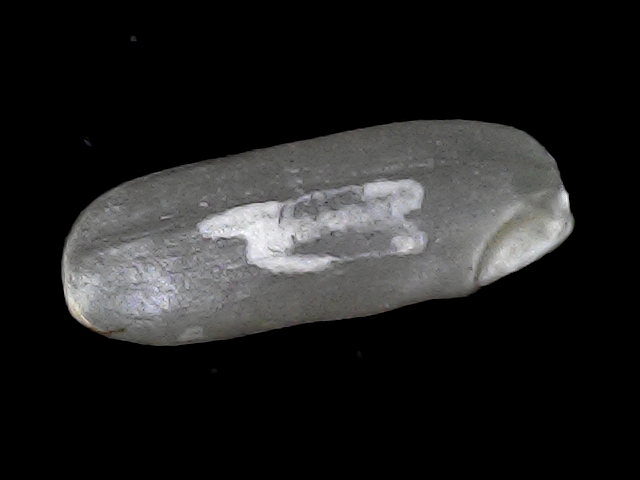
Rice variety: BD30